Military of the Han dynasty

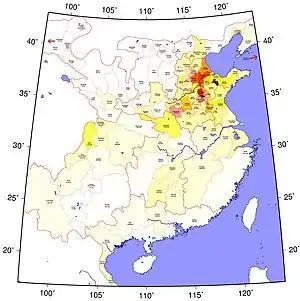
Population of the Han dynasty in 2 AD

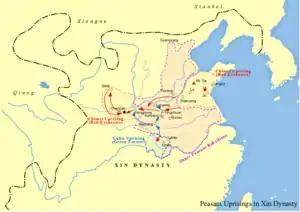
Rebellions at the end of the Xin dynasty (9–23)

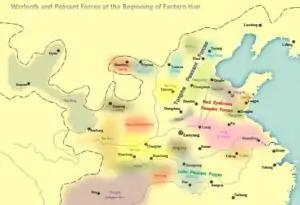
Warlords and rebel forces post-Xin collapse

In the summer of 133 BC, the Xiongnu Chanyu Junchen led a force of 100,000 to attack Mayi in Shuofang, Dai Commandery. Wang Hui and two other generals attempted to ambush them at Mayi with a large force of 300,000, but Junchen retreated after learning about the ambush from a captured local warden. Wang Hui decided not to give chase and was sentenced to death. He committed suicide. The Han army abandoned chariots after this point.